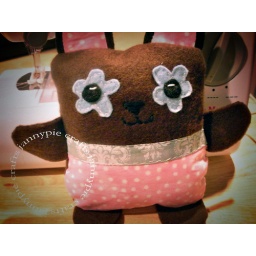
square bear project from sew darn cute by jenny ryan